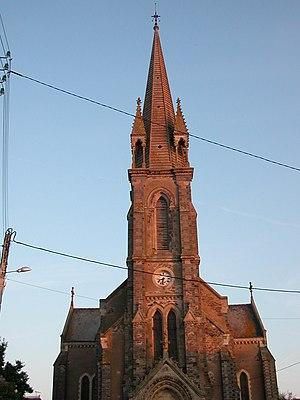
Église de Treffieux
La liste des églises de la Loire-Atlantique recense de la manière la plus complète possible les églises, cathédrales et basiliques situées dans le département français de la Loire-Atlantique.
Treffieux est une commune de l'Ouest de la France, située dans le département de la Loire-Atlantique, en région Pays de la Loire.